Pancake lens

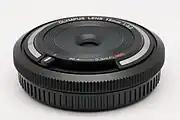
Olympus 15mm F8 body cap lens

A body-cap lens is an extreme type of pancake lens that is designed to both protect the camera internals as a body cap normally would, yet still allow the user to take photos. These lenses are manual focus only and generally have no more than a couple of optical lens elements, no image correcting elements, a very-slow fixed aperture, an extremely thin focusing ring (if any), and a retractable lens element cover. Due to this compromise in design, body-cap lenses generally suffer from numerous image quality issues such as heavy vignetting and poor image sharpness.